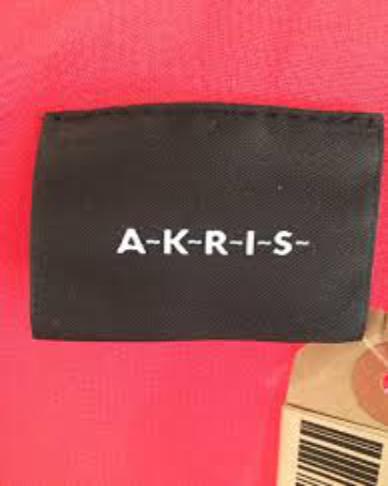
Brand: Akris
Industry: Clothes